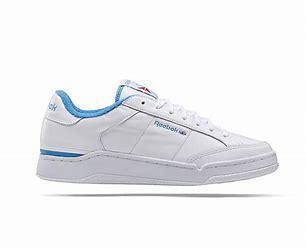
Brand: Reebok
Model: Ad Court